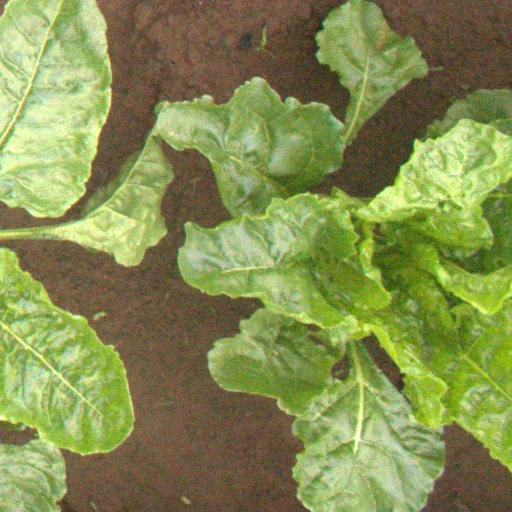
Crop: sugar beet